Pobjoy Niagara

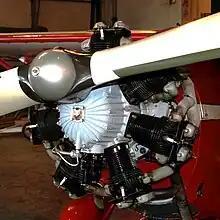
Airworthy Pobjoy Niagara installed in a Comper Swift at the Shuttleworth Collection

A Pobjoy Niagara powered Comper Swift G-ACTF that is owned and operated by The Shuttleworth Collection, Old Warden remains airworthy in 2017 and displays to the public at home airshows during the flying season.